Narasingha Deva I

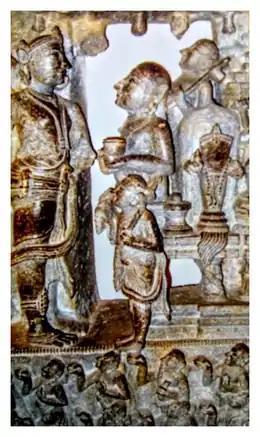
Detached Konark stone panel showing Brahmins asking for alms from Narasingha Deva I with the image of Jagannath visible in the background

The Kakatiya and Gangas conflict was prominent from the times of Narasingha Deva's father Ananga Bhima Deva III. The major territorial disputes were for the areas adjoining the Godavari River.